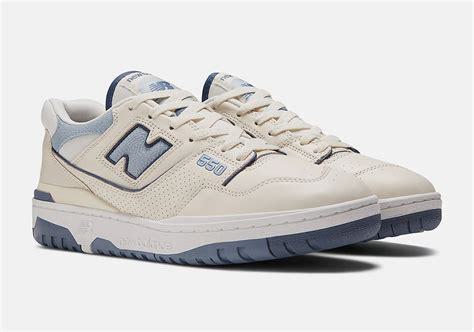
Brand: New
Model: Balance 550